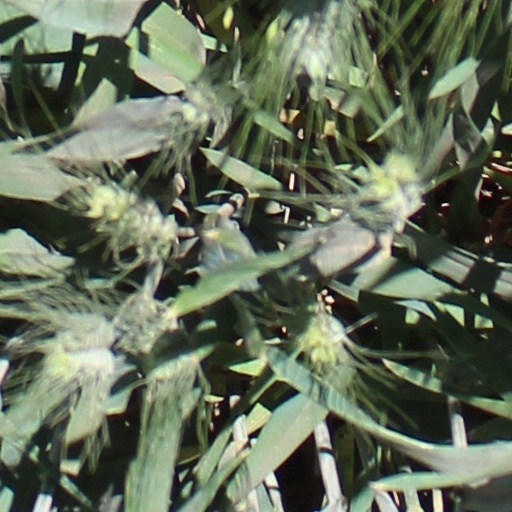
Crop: wheat